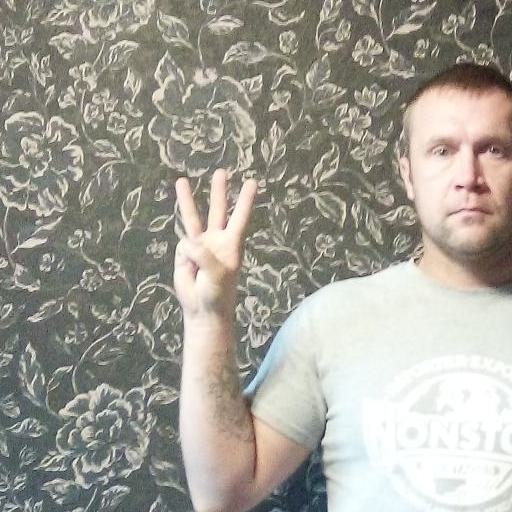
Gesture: three